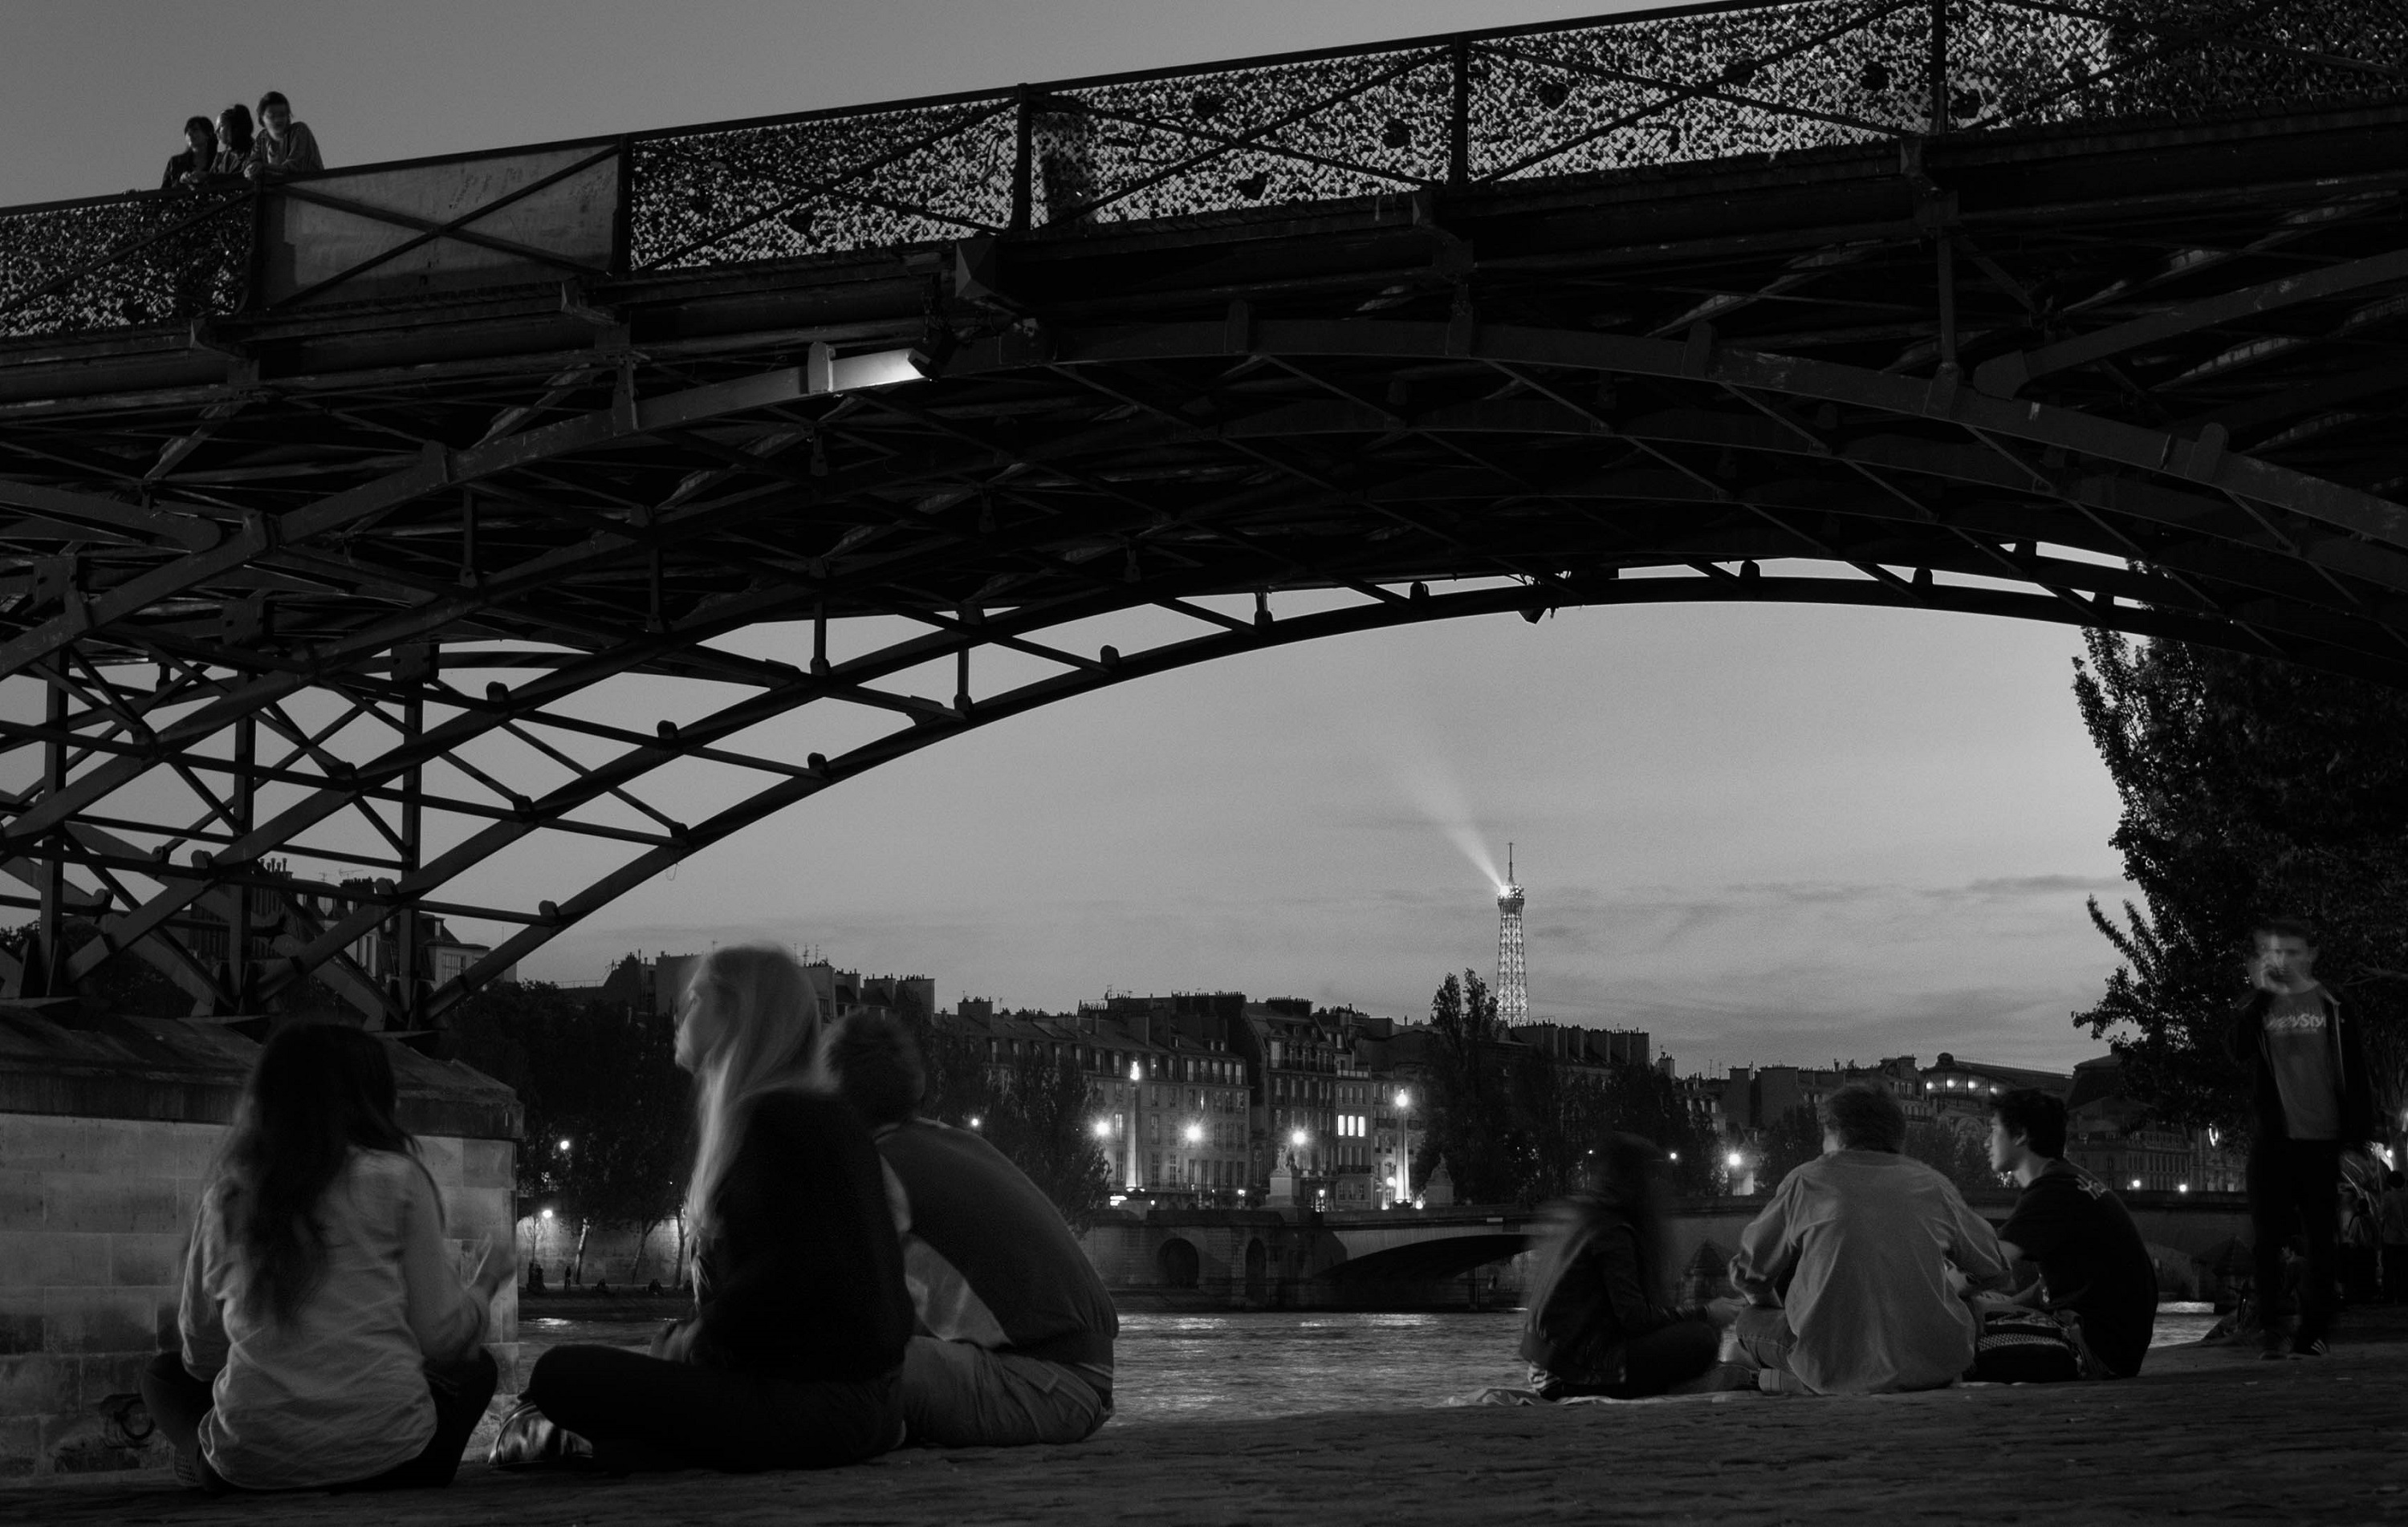
light, black and white, architecture, gathering, people, white, bridge, night, photography, socializing, paris, urban, dusk, france, europe, arch, evening, twilight, darkness, black, monochrome, relaxing, photograph, scene, image, shape, seine river, monochrome photography, pont des arts, right bank